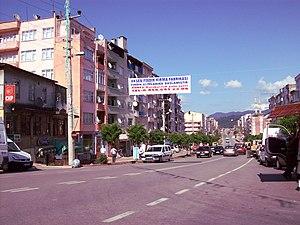
Keşap est une ville et un district de la province de Giresun dans la région de la mer Noire en Turquie.